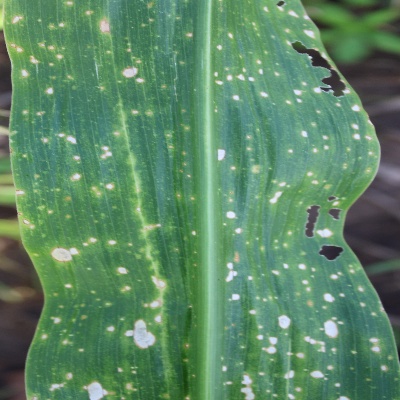
Crop: Maize
Condition: leaf blight